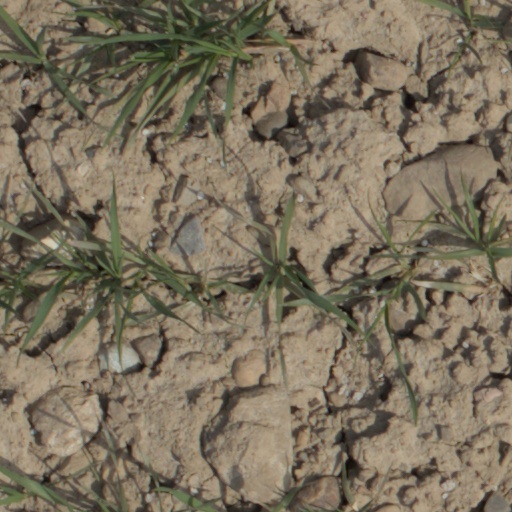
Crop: wheat